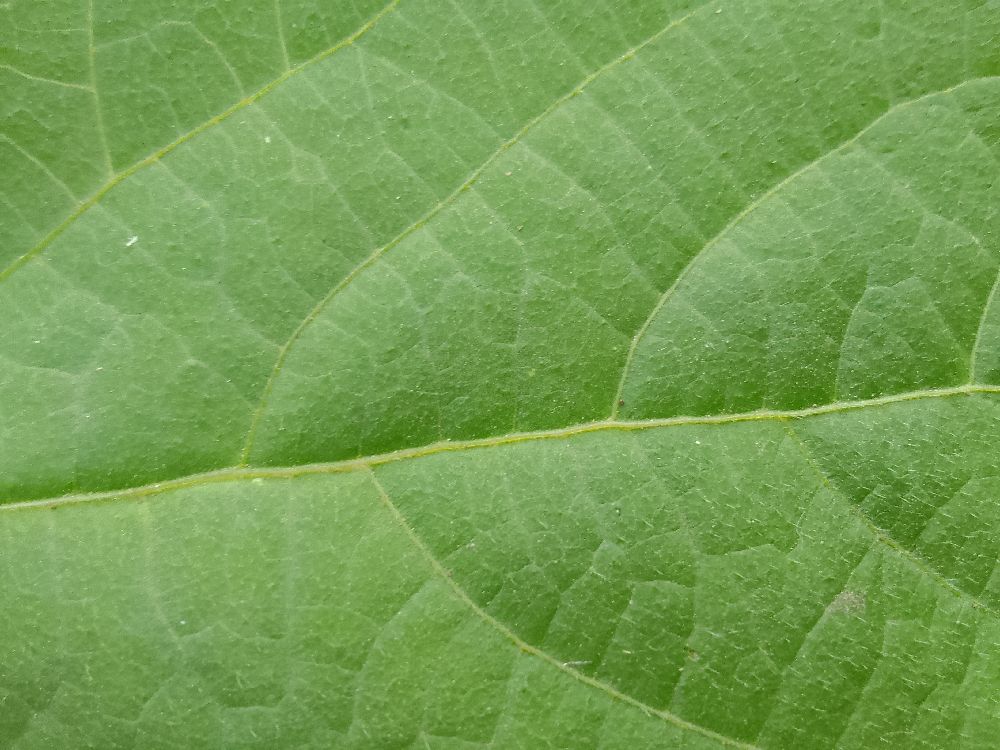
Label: healthy